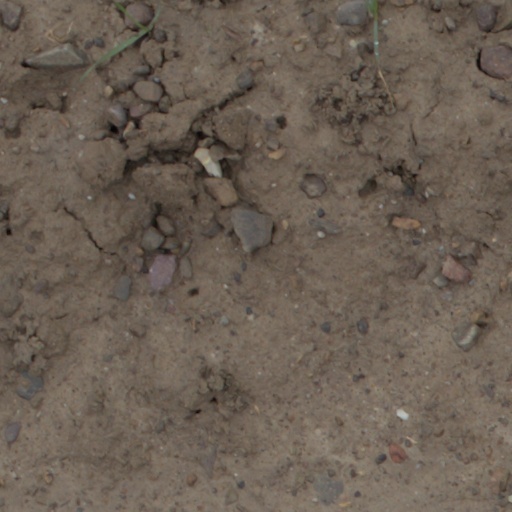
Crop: wheat